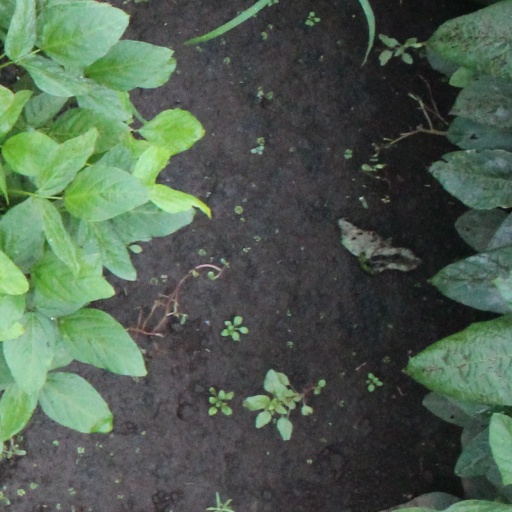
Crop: soybean